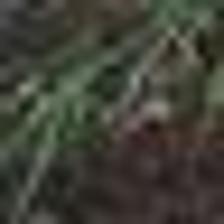
Label: clustered